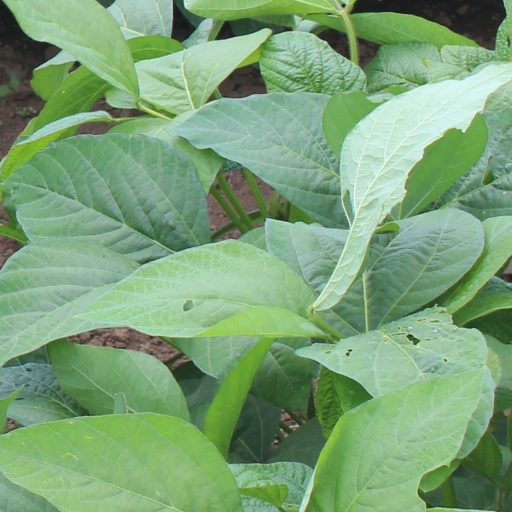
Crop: soybean